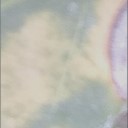
Label: Leaf_rust